Otis Taylor (musician)

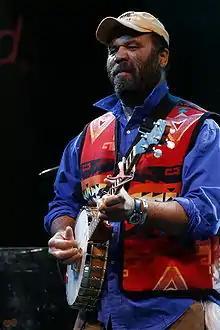
Otis Taylor at the 2006 Jazzfestival in Frankfurt, Germany

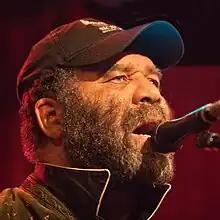
Otis Taylor in Stockholm 2012

Otis Taylor (born July 30, 1948, Chicago, Illinois, United States) is an American blues musician. He is a multi-instrumentalist whose talents include the guitar, banjo, mandolin, harmonica, and vocals. In 2001, he was awarded a fellowship to the Sundance Film Composers Laboratory.